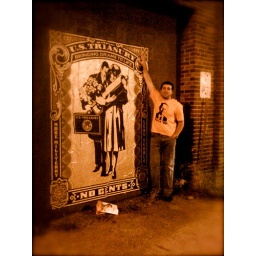
Taken near the black cat in dc. Yes I am wearing a perot 08 shirt.